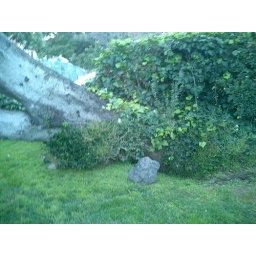
Here's the base of the tree.  There is no noticable above ground basal flare.